Shoshurbari Zindabad

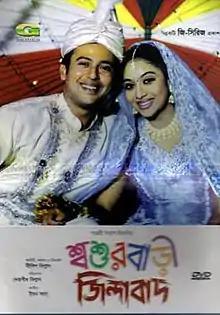

Shoshurbari Zindabad is a 2002 Bangladeshi film released on Eid-ul-Fitr. It is a remake of the 2000 Indian Bengali film "Sasurbari Zindabad". The film marked the directorial debut of Debashish Biswas, son of Dilip Biswas.